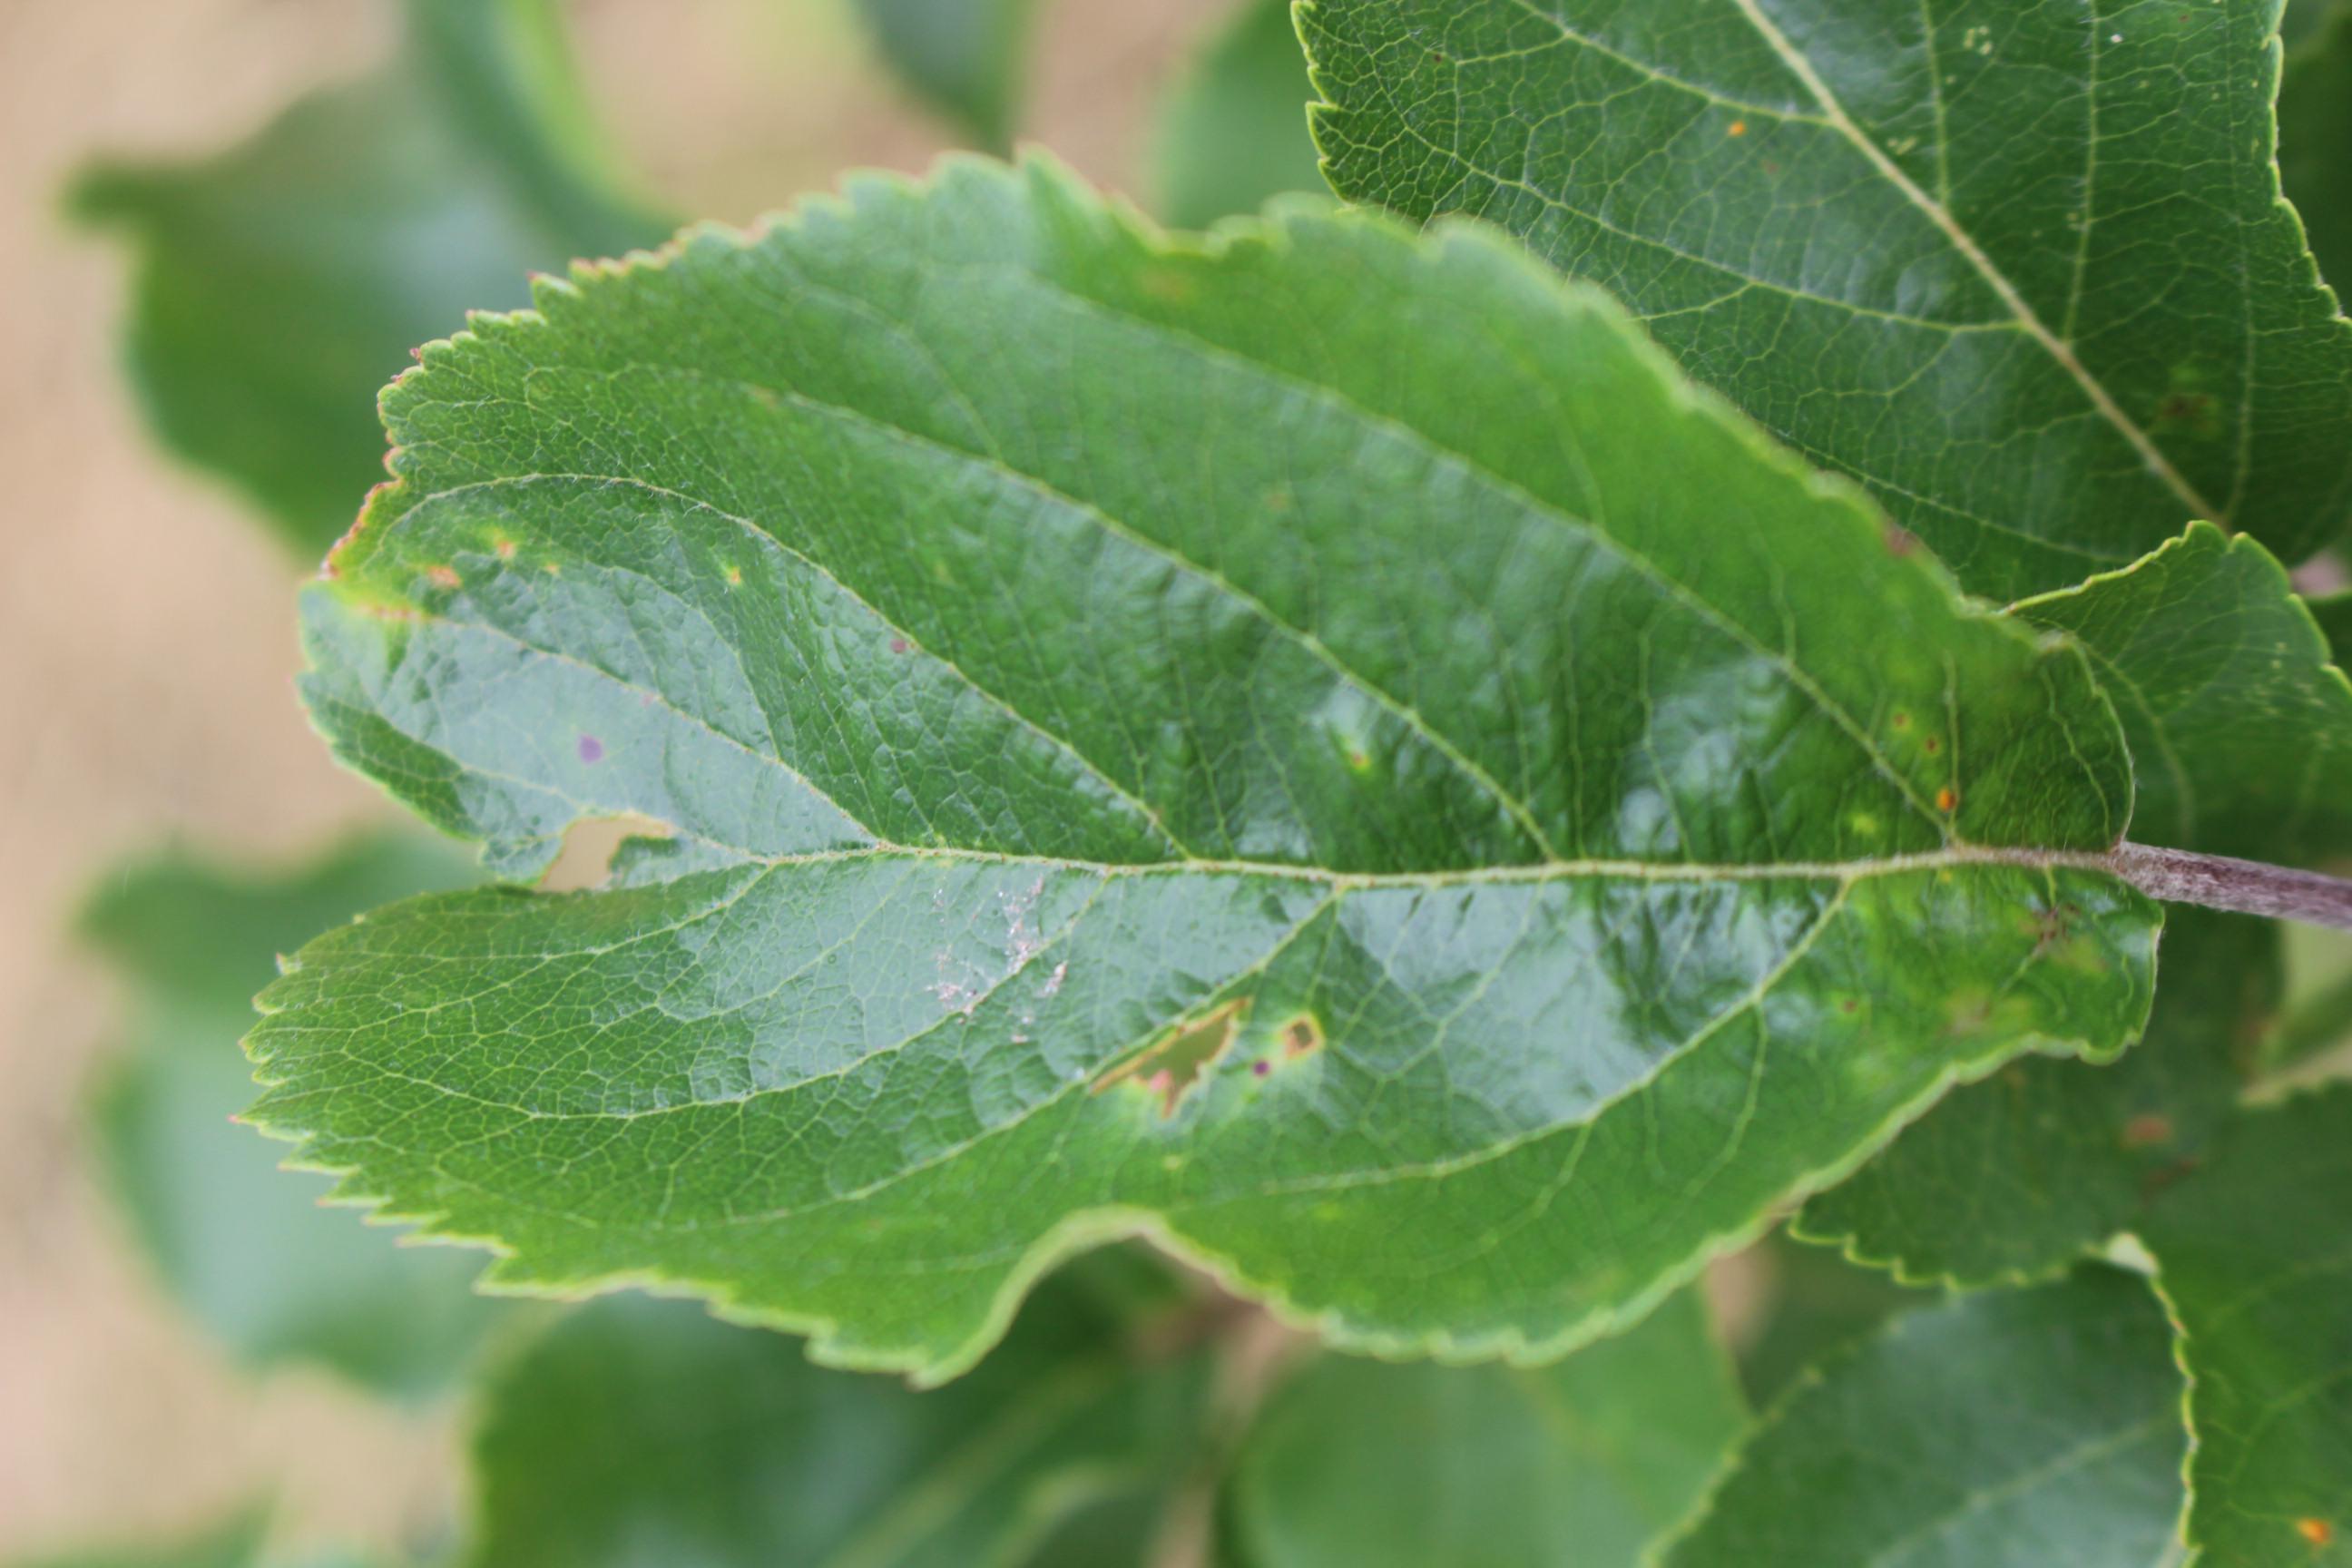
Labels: complex